Comédia à portuguesa

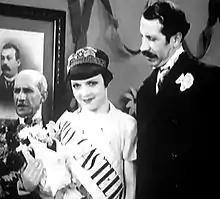
Scene from "The Song of Lisbon" with Beatriz Costa and António Silva. The film was style-defining for the "comédia à portuguesa" and turned its main actors into film stars.

Comédia à portuguesa (Portuguese Comedy) is a term conventionally used to refer to the genre of popular Portuguese film comedies made in the 1930s and 1940s. The light-hearted comedies are predominantly set in petit-bourgeois milieus in traditional Lisbon neighbourhoods and are often accompanied by musical performances, mainly light music, fados or folk songs. The popular revue ("teatro de revista"), the national equivalent of the North American vaudeville or the British music hall, had a marked influence over the "comédia à portuguesa", including the talents of the actors, writers, and musicians.